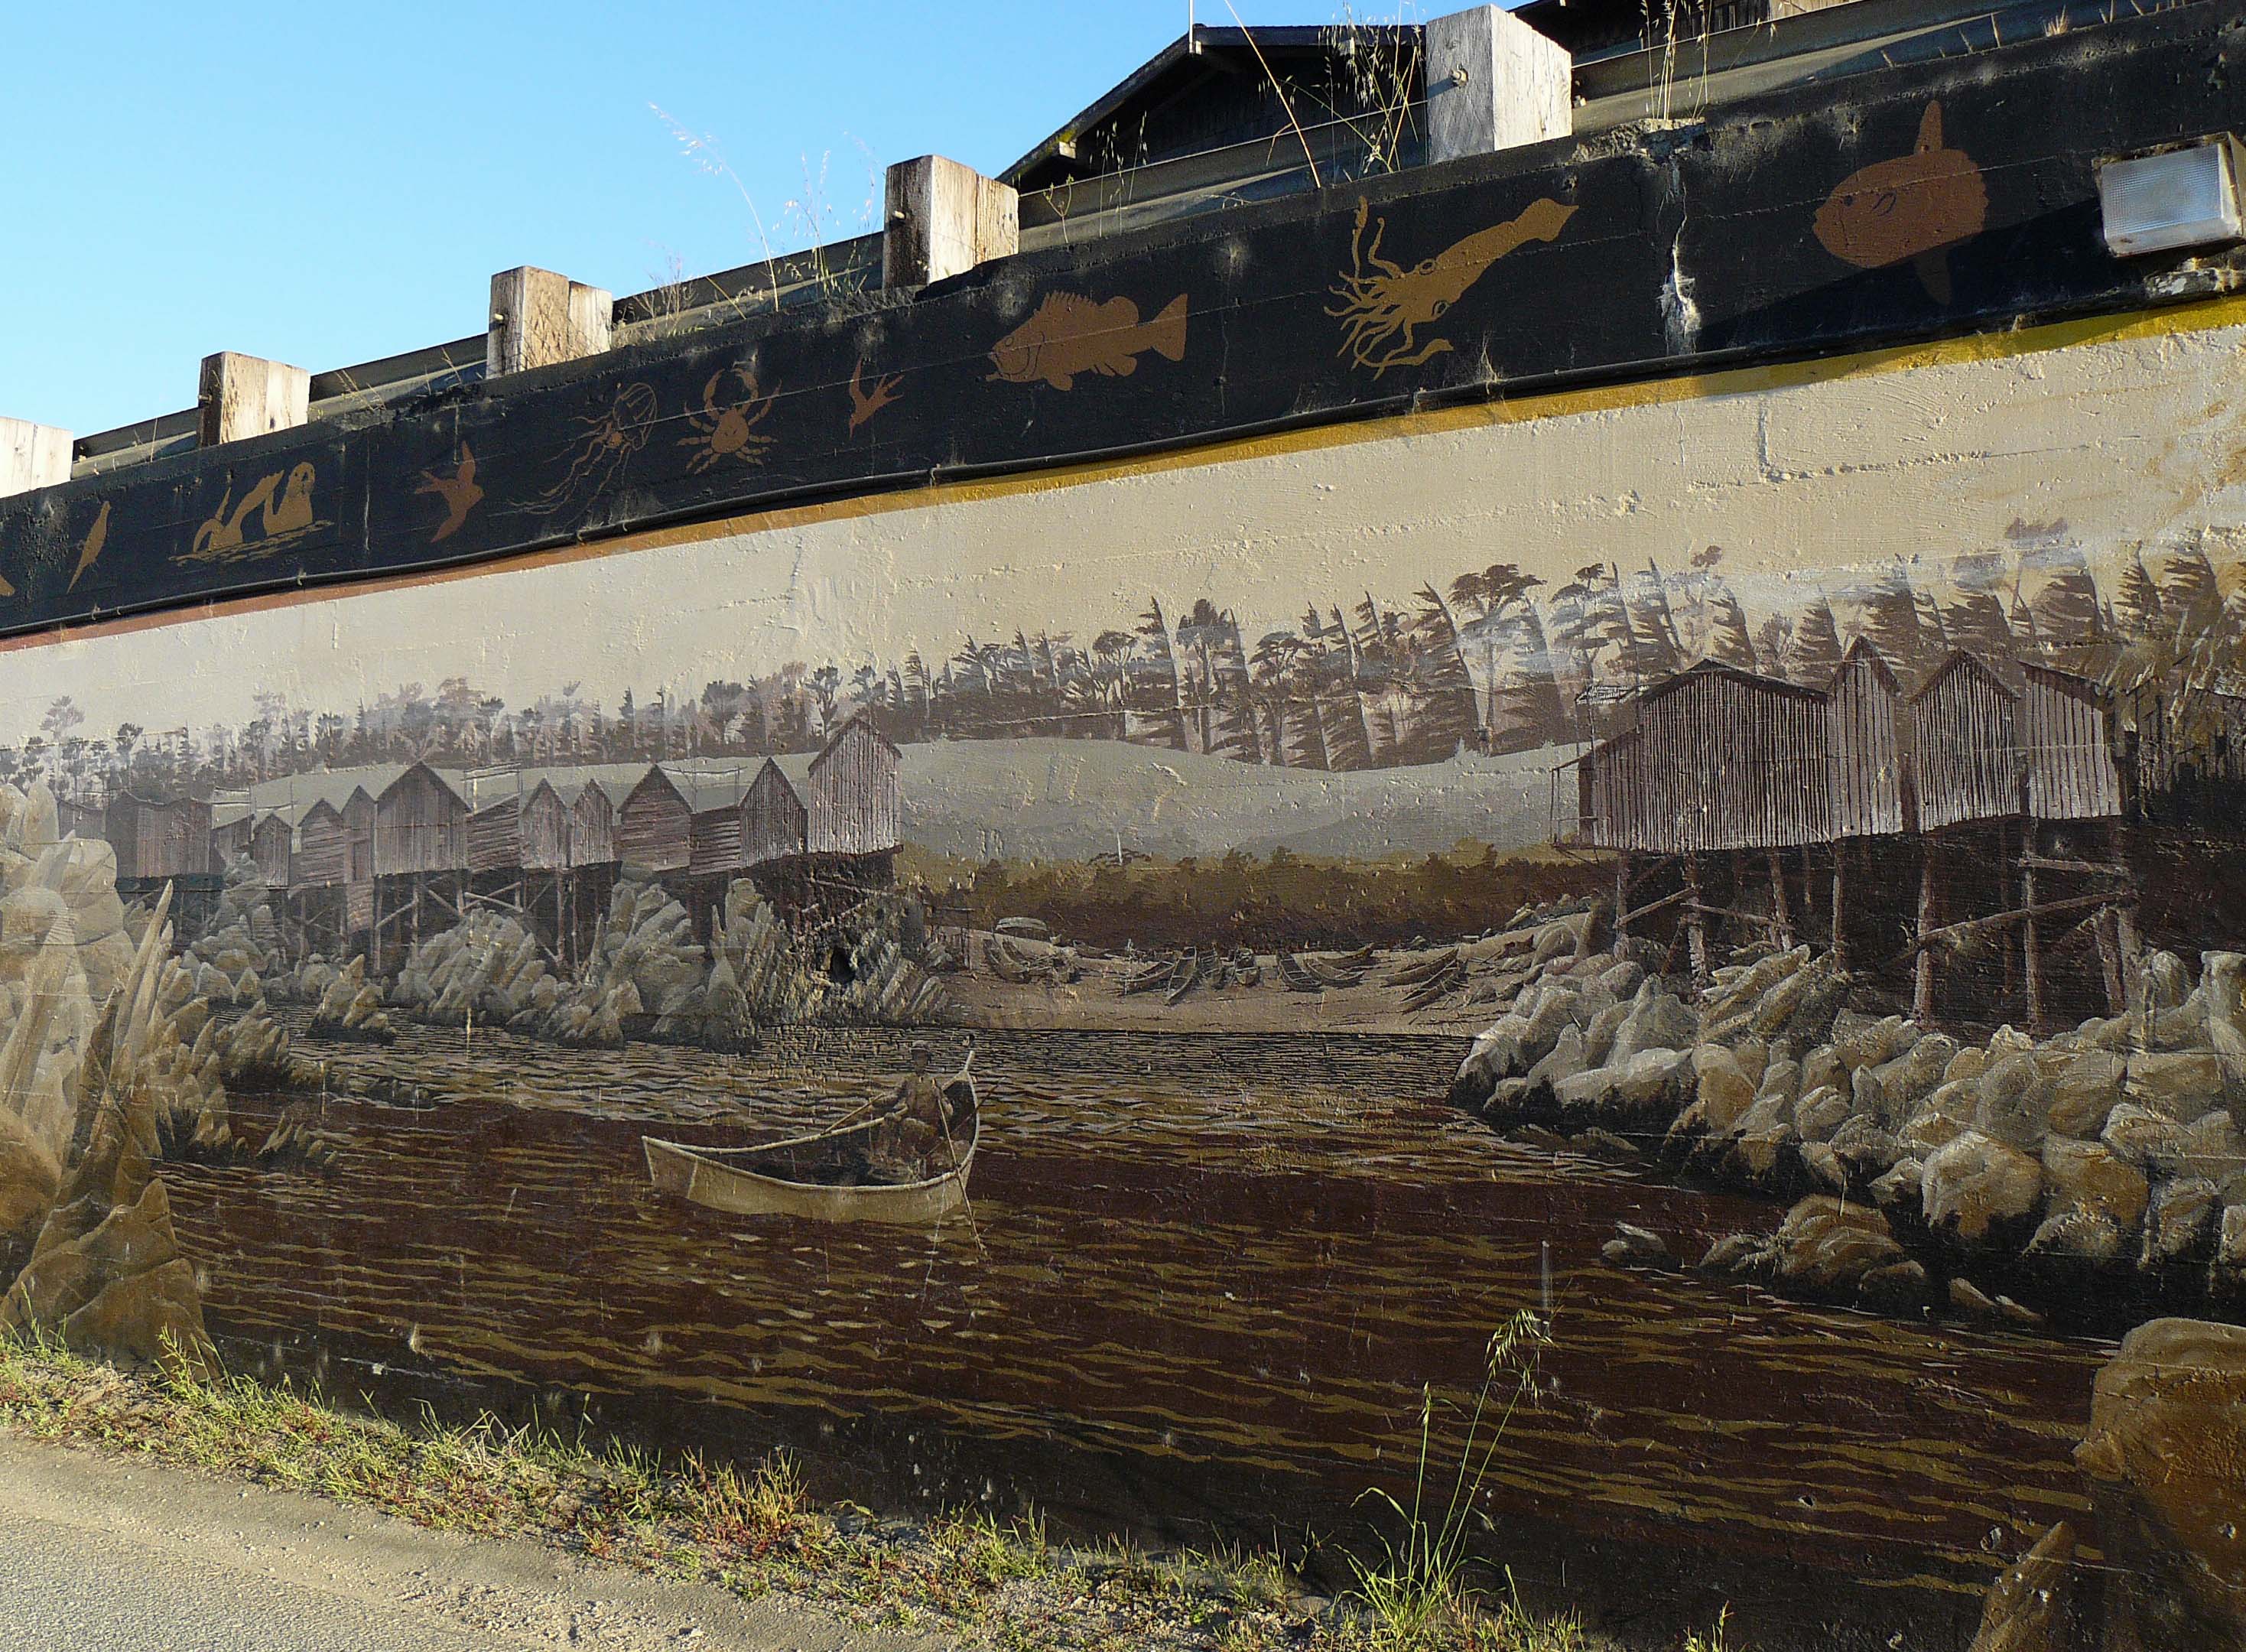
transport, vehicle, fortification, terrain, waterway, history, murals, califchinesehistory, ancient history